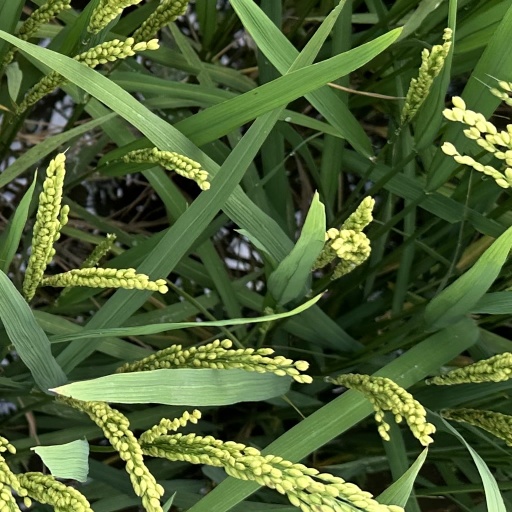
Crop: rice